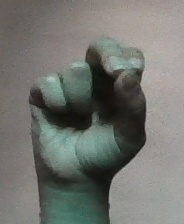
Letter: gaaf